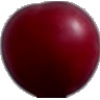
Label: Cherry Wax Red 1